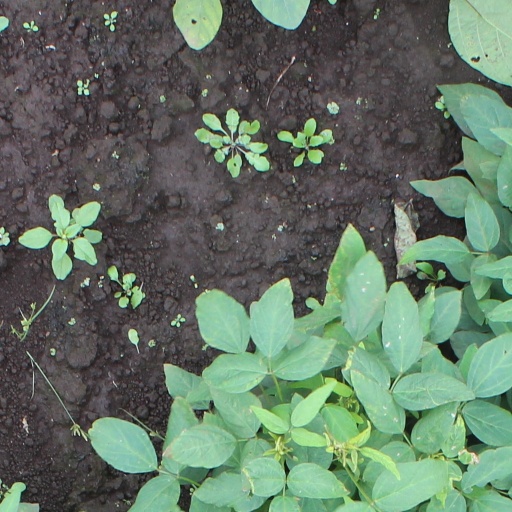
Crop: soybean